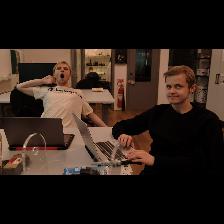
Label: Human